Perry–Castañeda Library

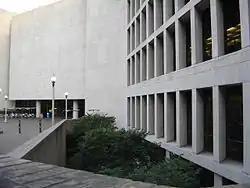
The Perry–Castañeda Library's front entrance.

The Perry–Castañeda Library (PCL) is the main central library of the University of Texas at Austin library system in Austin, Texas. PCL is located at 21st Street and Speedway in Austin, TX.